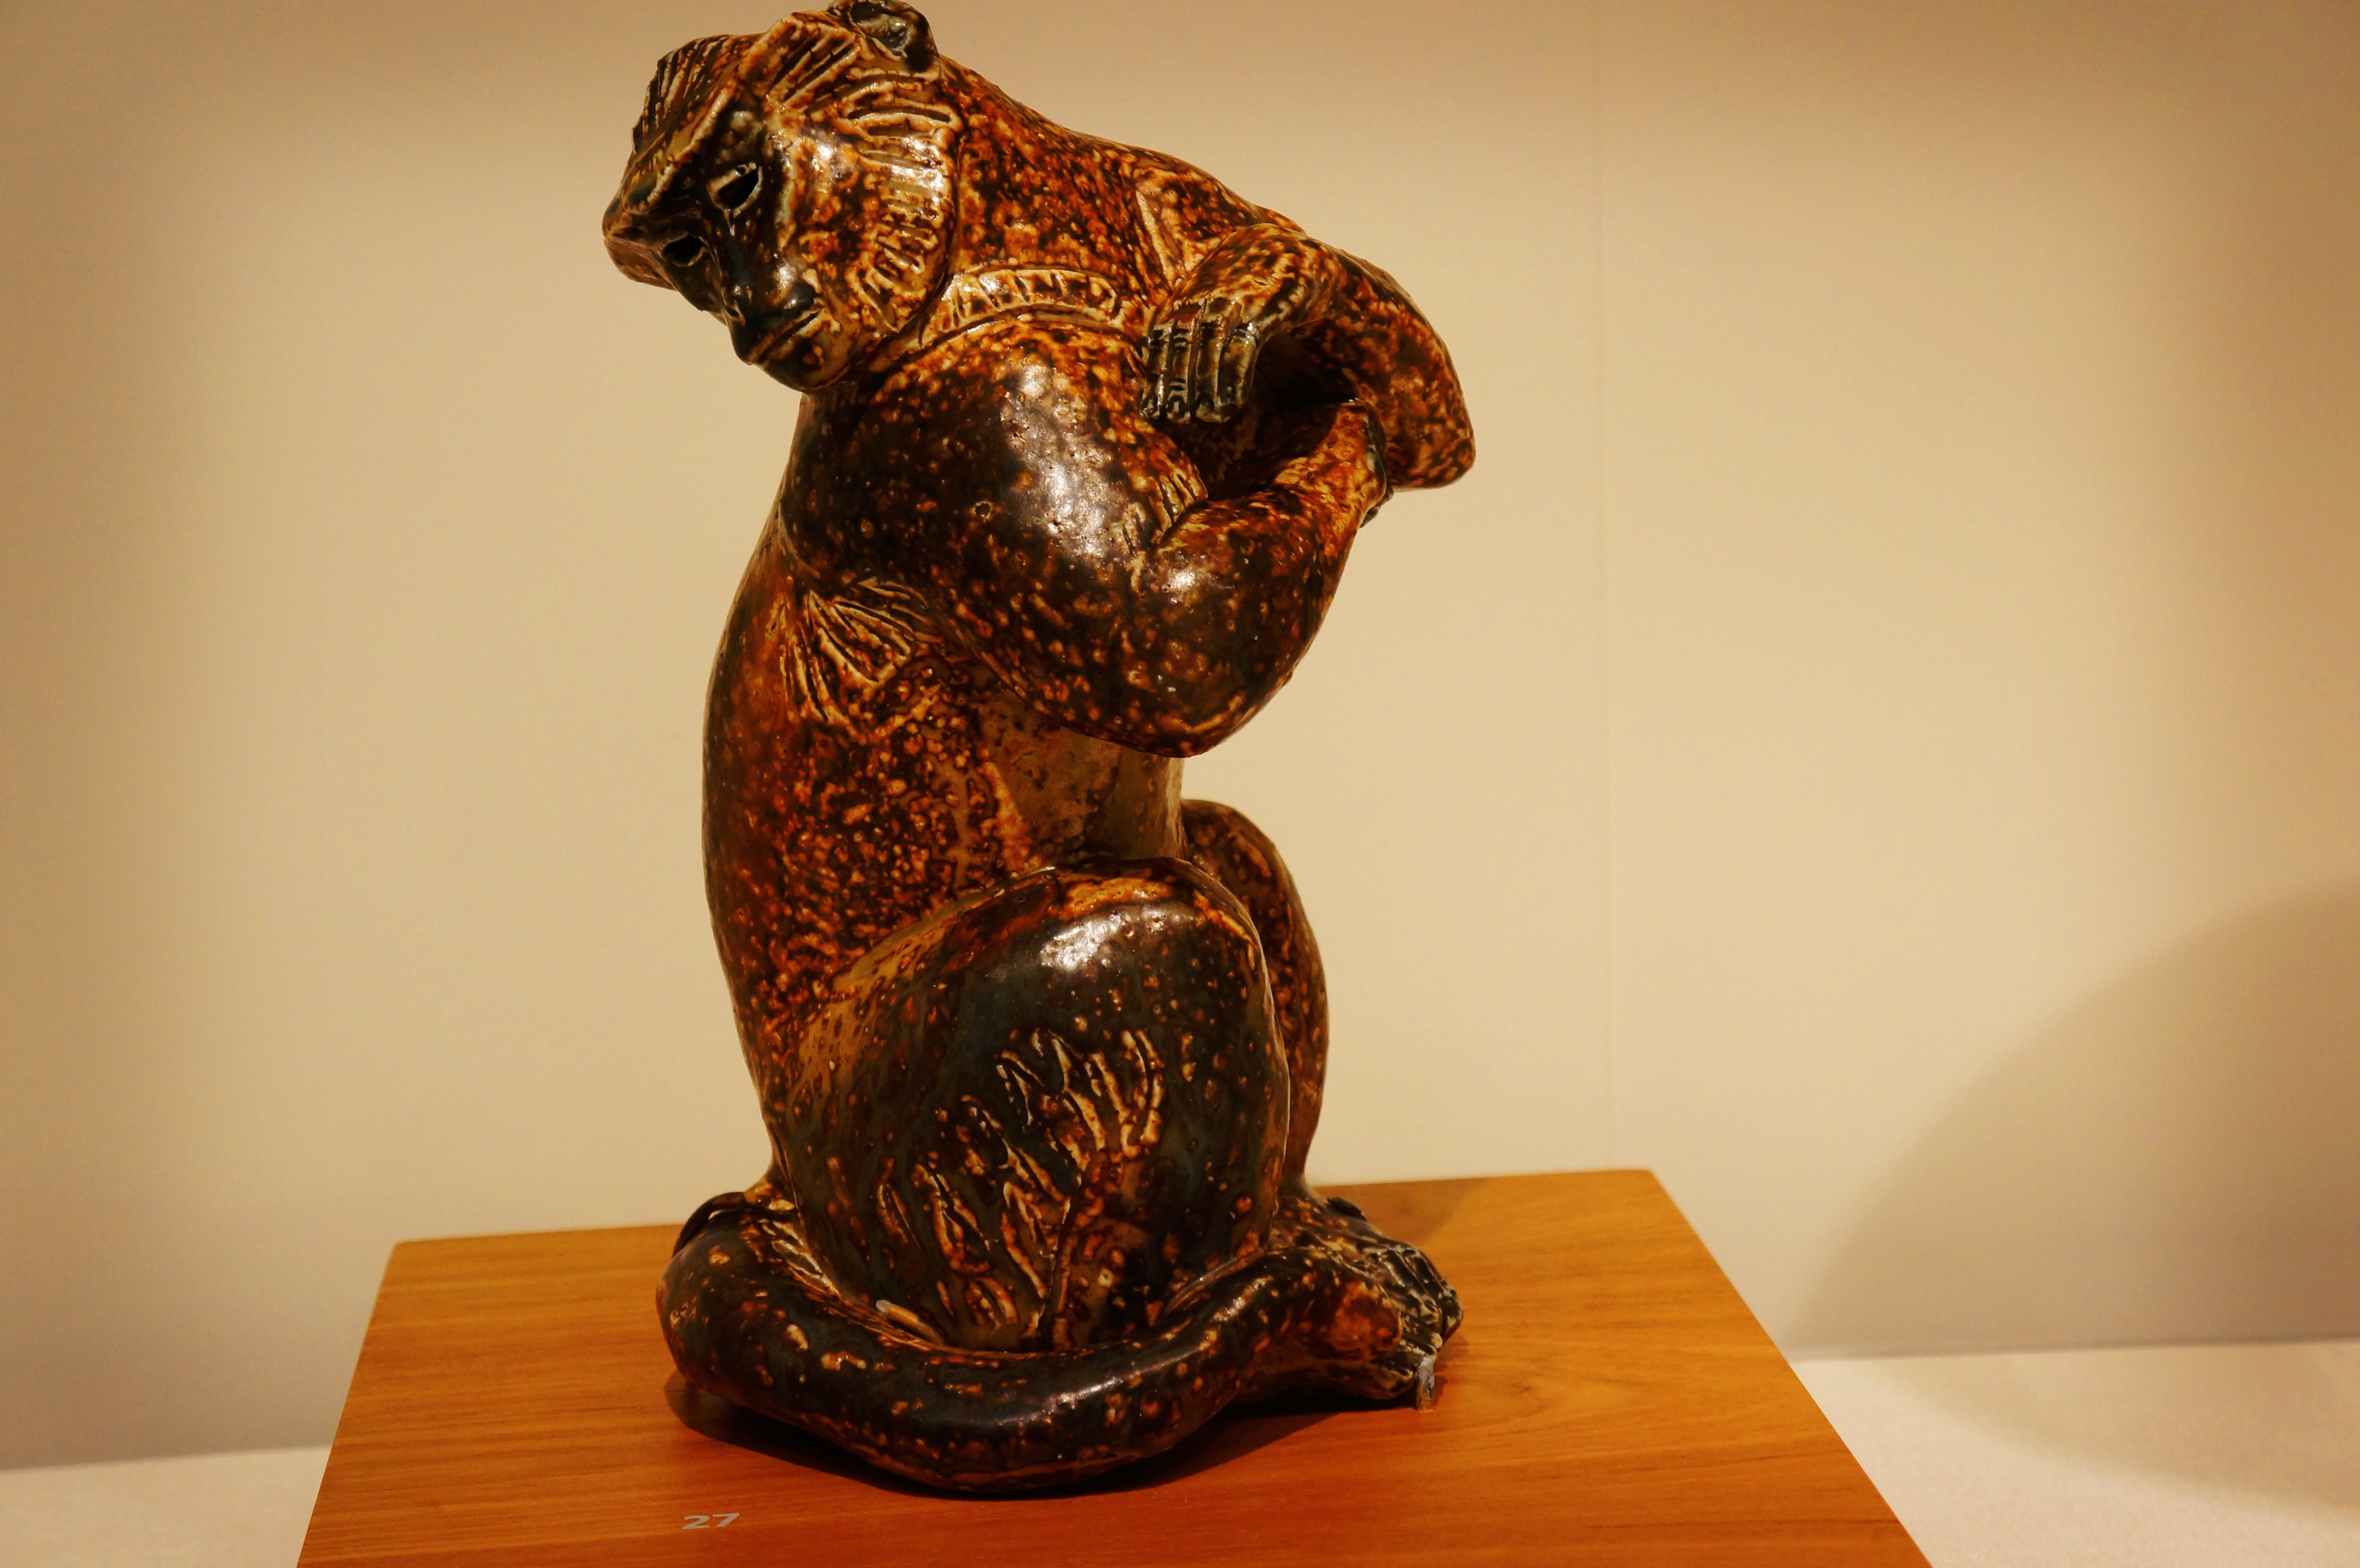
wood, pot, monument, statue, vase, ceramic, metal, blue, pottery, material, sculpture, art, bronze, clay, carving, bronze sculpture, ancient history